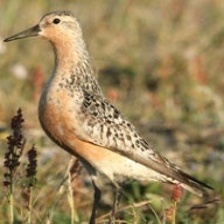
Species: RED KNOT
Scientific name: CALIDRIS CANUTUS
ImageNet parent category: red-backed_sandpiper